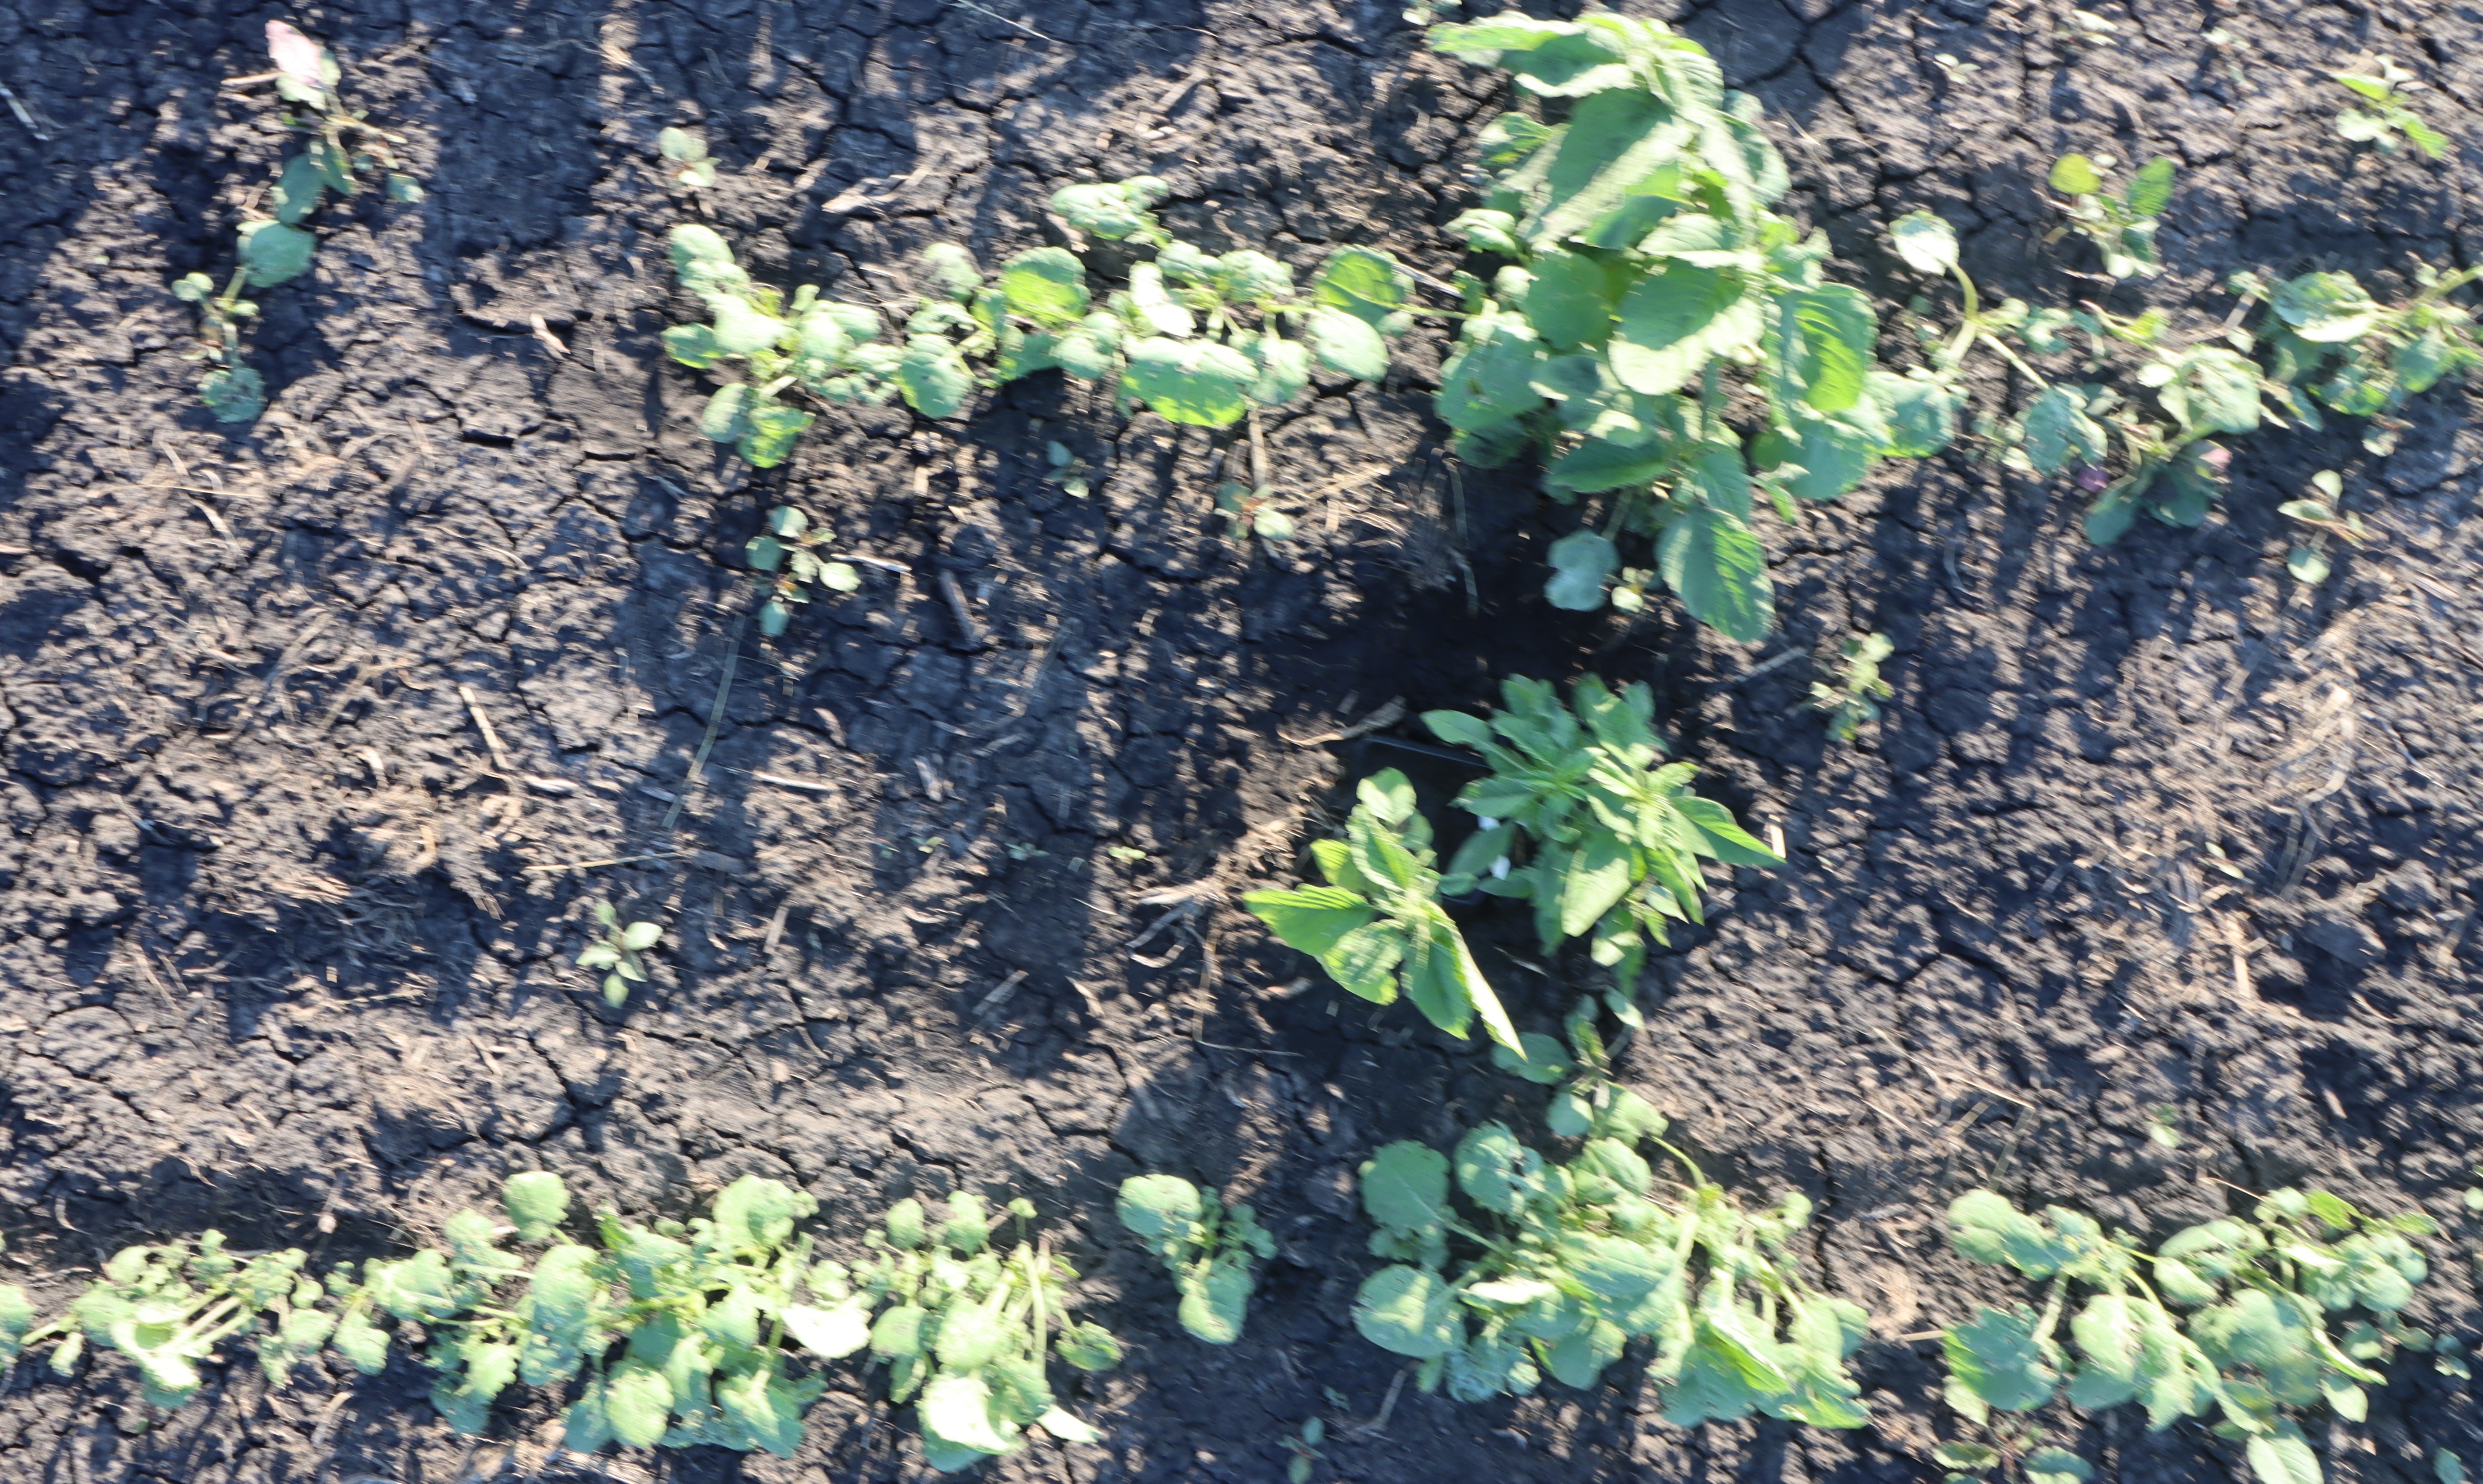
Crop: Canola
Objects: Waterhemp, Waterhemp, Canola, Canola, Canola, Canola, Canola, Canola, Canola, Canola, Canola, Canola, Canola, Canola, Canola, Canola